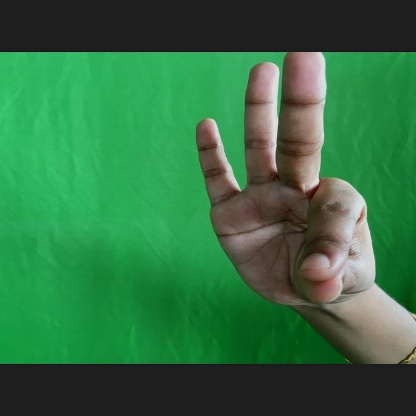
Mudra: Hamsasyam